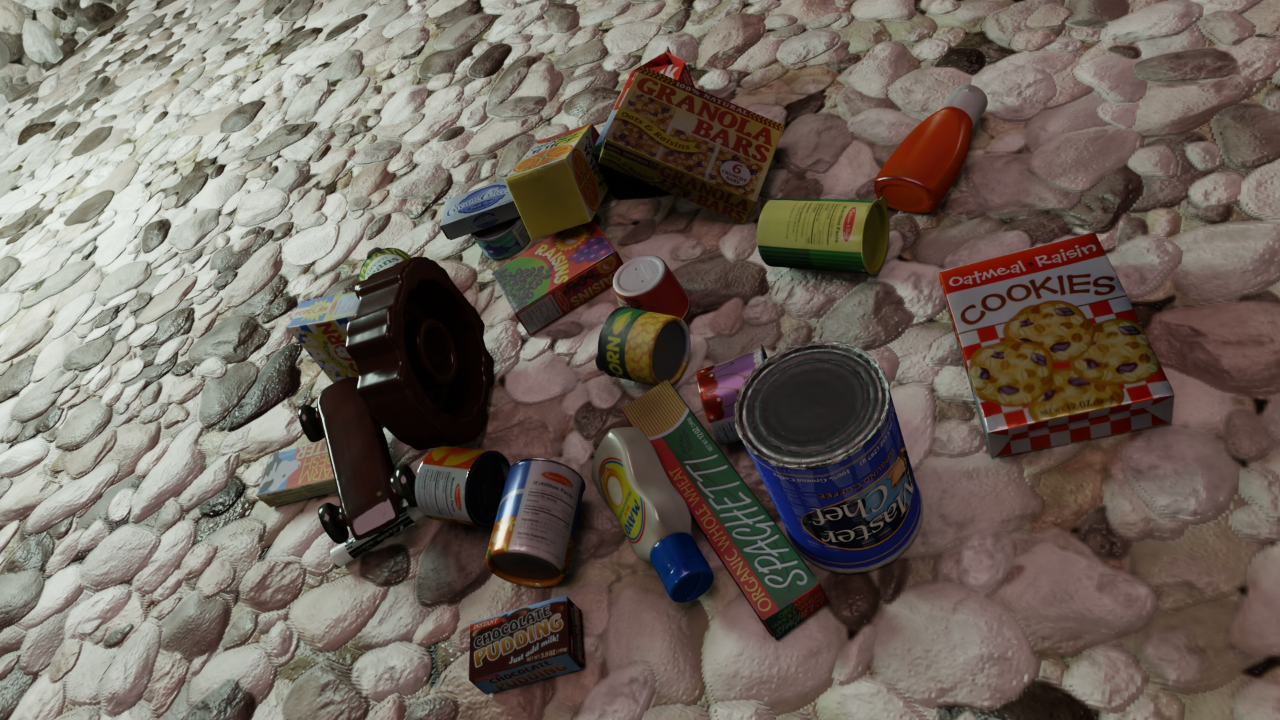
Question:
What are the five normalized (x, y) points between 0 and 1 in the image that outline the grasp plane for the cylindrical can of green beans? Your answer should be as Grasp center: [], Left finger base: [], Right finger base: [], Left finger tip: [], Right finger tip: [].
Answer: Grasp center: [0.296094, 0.343056], Left finger base: [0.339844, 0.313889], Right finger base: [0.253125, 0.373611], Left finger tip: [0.35625, 0.370833], Right finger tip: [0.273438, 0.426389]